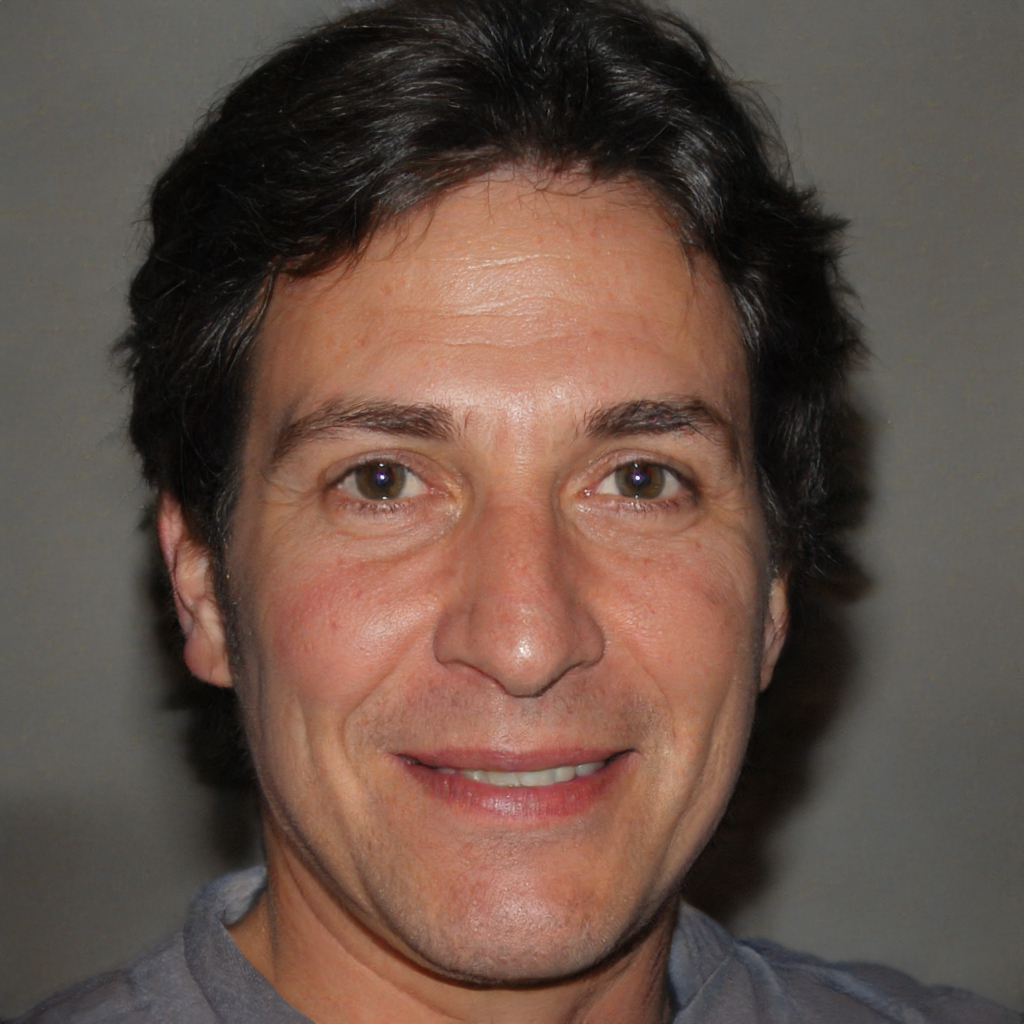
Gender: Male